Lamonts

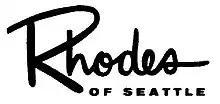
Rhodes logo used through 1969

Rhodes Department store was founded in Seattle by Albert J. Rhodes in 1907 in the Arcade Building on Second Avenue. He was a former partner in the Rhodes Brothers Department Store in Tacoma but the two companies were never affiliated. He was inspired to install a pipe organ in his store after a trip to Wanamaker's famous Department Store in Philadelphia. Albert Rhodes died in 1921, before he had the chance to expand the store but his wife, Harriet W. Rhodes, continued operations. By 1927, the store had outgrown its quarters. Architects Harlan Thomas and Clyde Gral were commissioned to design a new seven story store that would take up half of a block. It included the Aeolian Pipe organ that Albert had planned. With the prosperity following World War II, the company expanded by opening branch stores in the University District of Seattle at University Village (1956), Crossroads Mall in Bellevue (July 1964), and in Lake Forest Center Mall in Lake Forest Park (October, 1964).